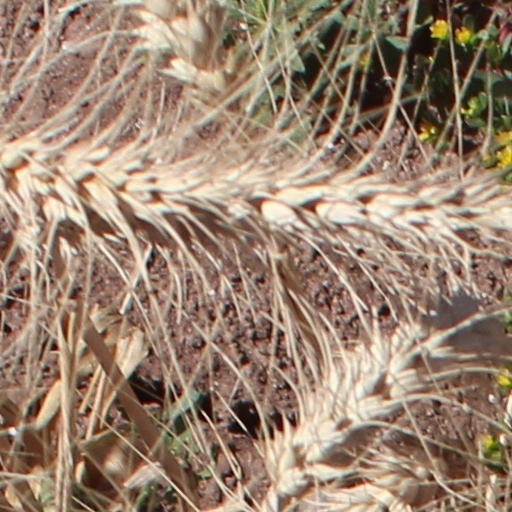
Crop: wheat